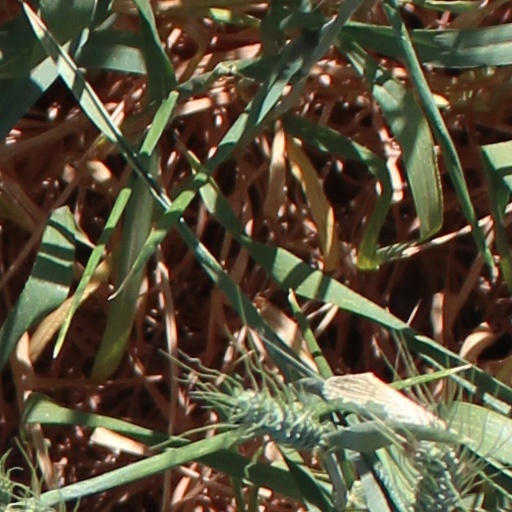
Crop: wheat